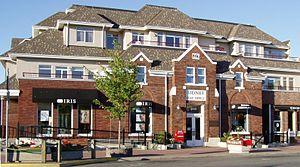
Sidney est une ville de l'île de Vancouver, en Colombie-Britannique, au Canada. L'une des 13 municipalités de la région métropolitaine de Victoria, sa population est d'environ 11 583 personnes. La ville est située juste à l'est de l'aéroport international de Victoria et à environ 6 km au sud du terminal de BC Ferries à Swartz Bay. C'est également le seul port d'escale canadien dans le système de traversiers de l'État de Washington, avec des traversiers reliant Sidney aux îles San Juan et à Anacortes.